Obaika Racing

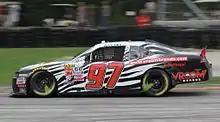
Dylan Kwasniewski at Road America in 2015.

Obaika Racing entered competition in 2015. The team signed driver Josh Reaume, who met team owner Victor Obaika while on humanitarian missions in Africa as a child. The 97 team debuted at the Daytona International Speedway in the Xfinity Series season-opening Alert Today Florida 300, with Reaume finishing 23rd. After three races, with one DNQ, Peyton Sellers replaced Reaume. In April 2015, the team secured their first sponsor vacation provider VroomBrands, which is owned by Obaika. VroomBrands wrapped the No. 97 in designs such as a Zebra representing their African safari package (debuted at Richmond International Raceway) and the Cheetah print representing their tours in Asia (debuted at Talladega Superspeedway). At the Winn-Dixie 300 at Talladega, Sellers scored the team's first top-20 finish, finishing 18th despite being involved in a ten-car wreck that sent cars spinning down pit road. Johanna Long replaced Sellers for the U.S. Cellular 250 at Iowa Speedway. After one more start for Sellers at Watkins Glen, the team introduced various drivers for the rest of the season. Dylan Kwasniewski debuted with the team in the Nationwide Children's Hospital at Mid-Ohio Sports Car Course, finishing 34th due to mechanical problems after running in the top 10. Kwasniewski would run the next two races for the team. Parker Kligerman drove the car in the VFW Sport Clips Help a Hero 200 at Darlington Raceway, Mason Mingus in the Furious 7 300 at Chicagoland Speedway, and Ryan Ellis in the Hisense 200 at the Dover International Speedway.